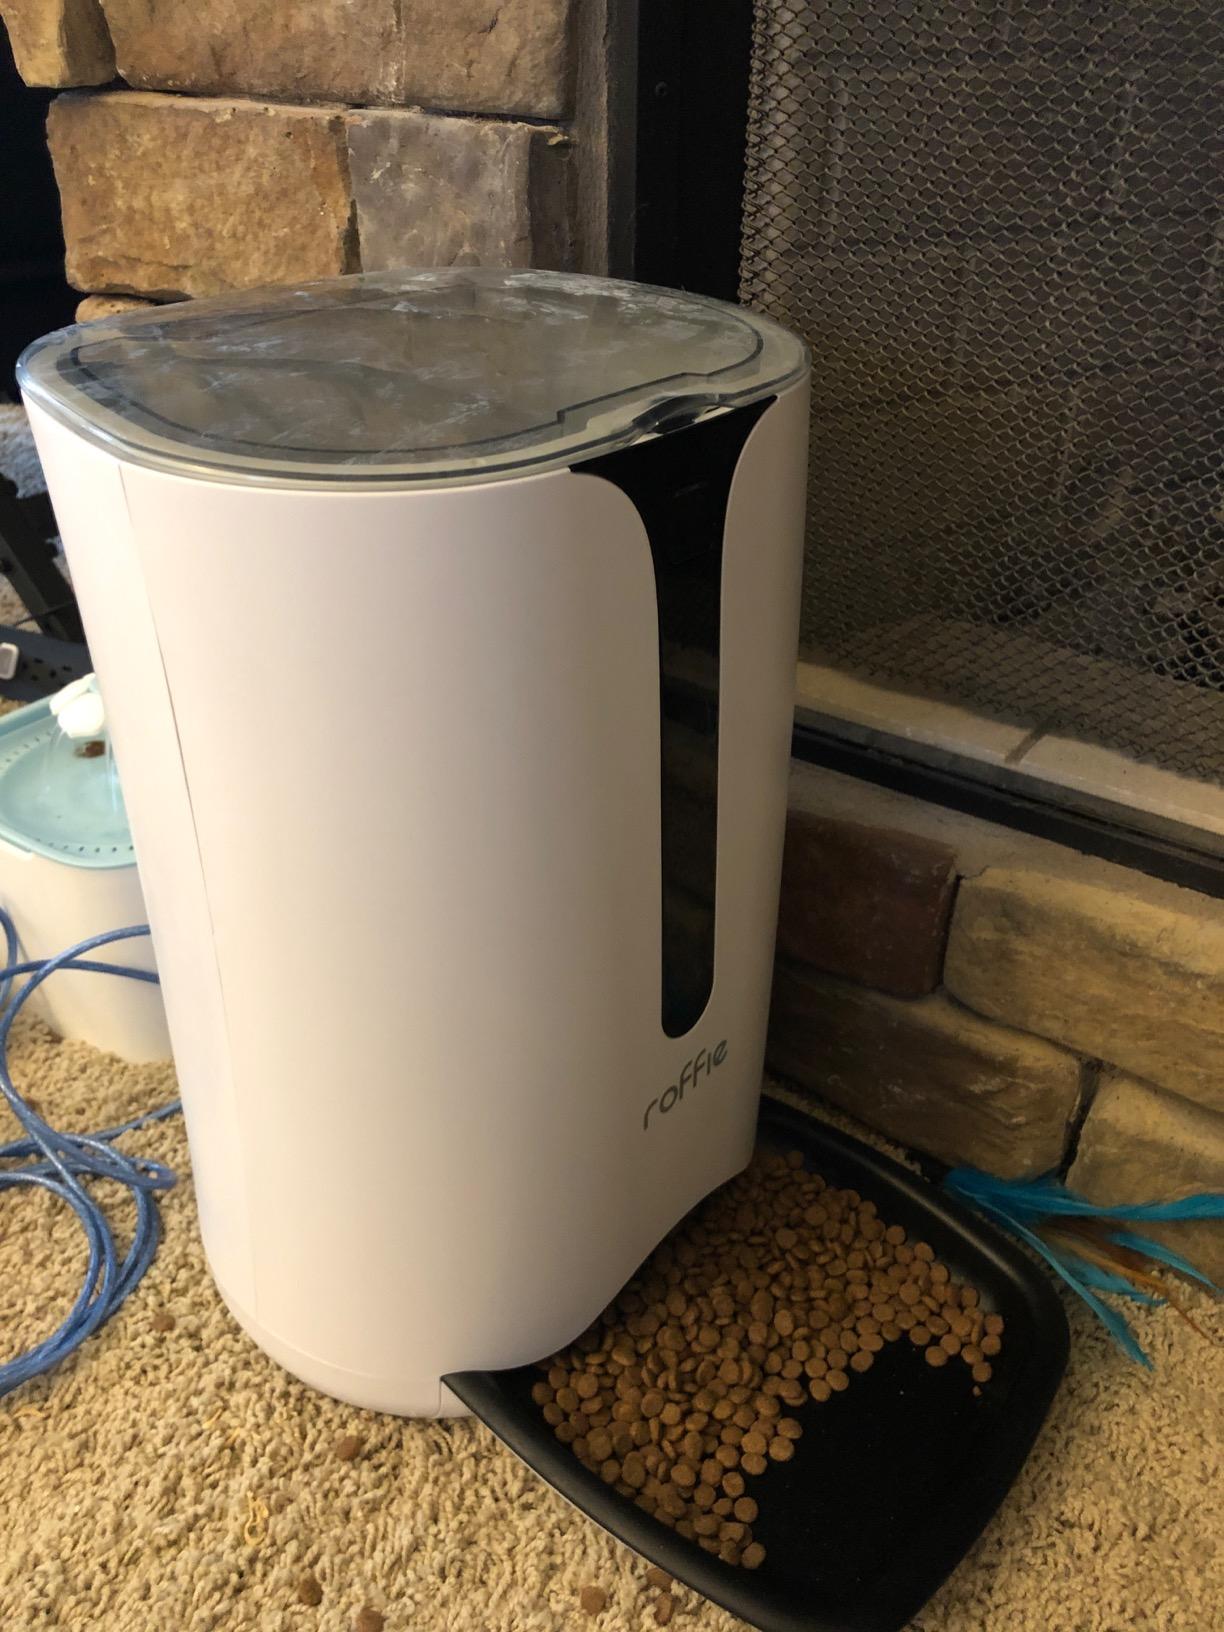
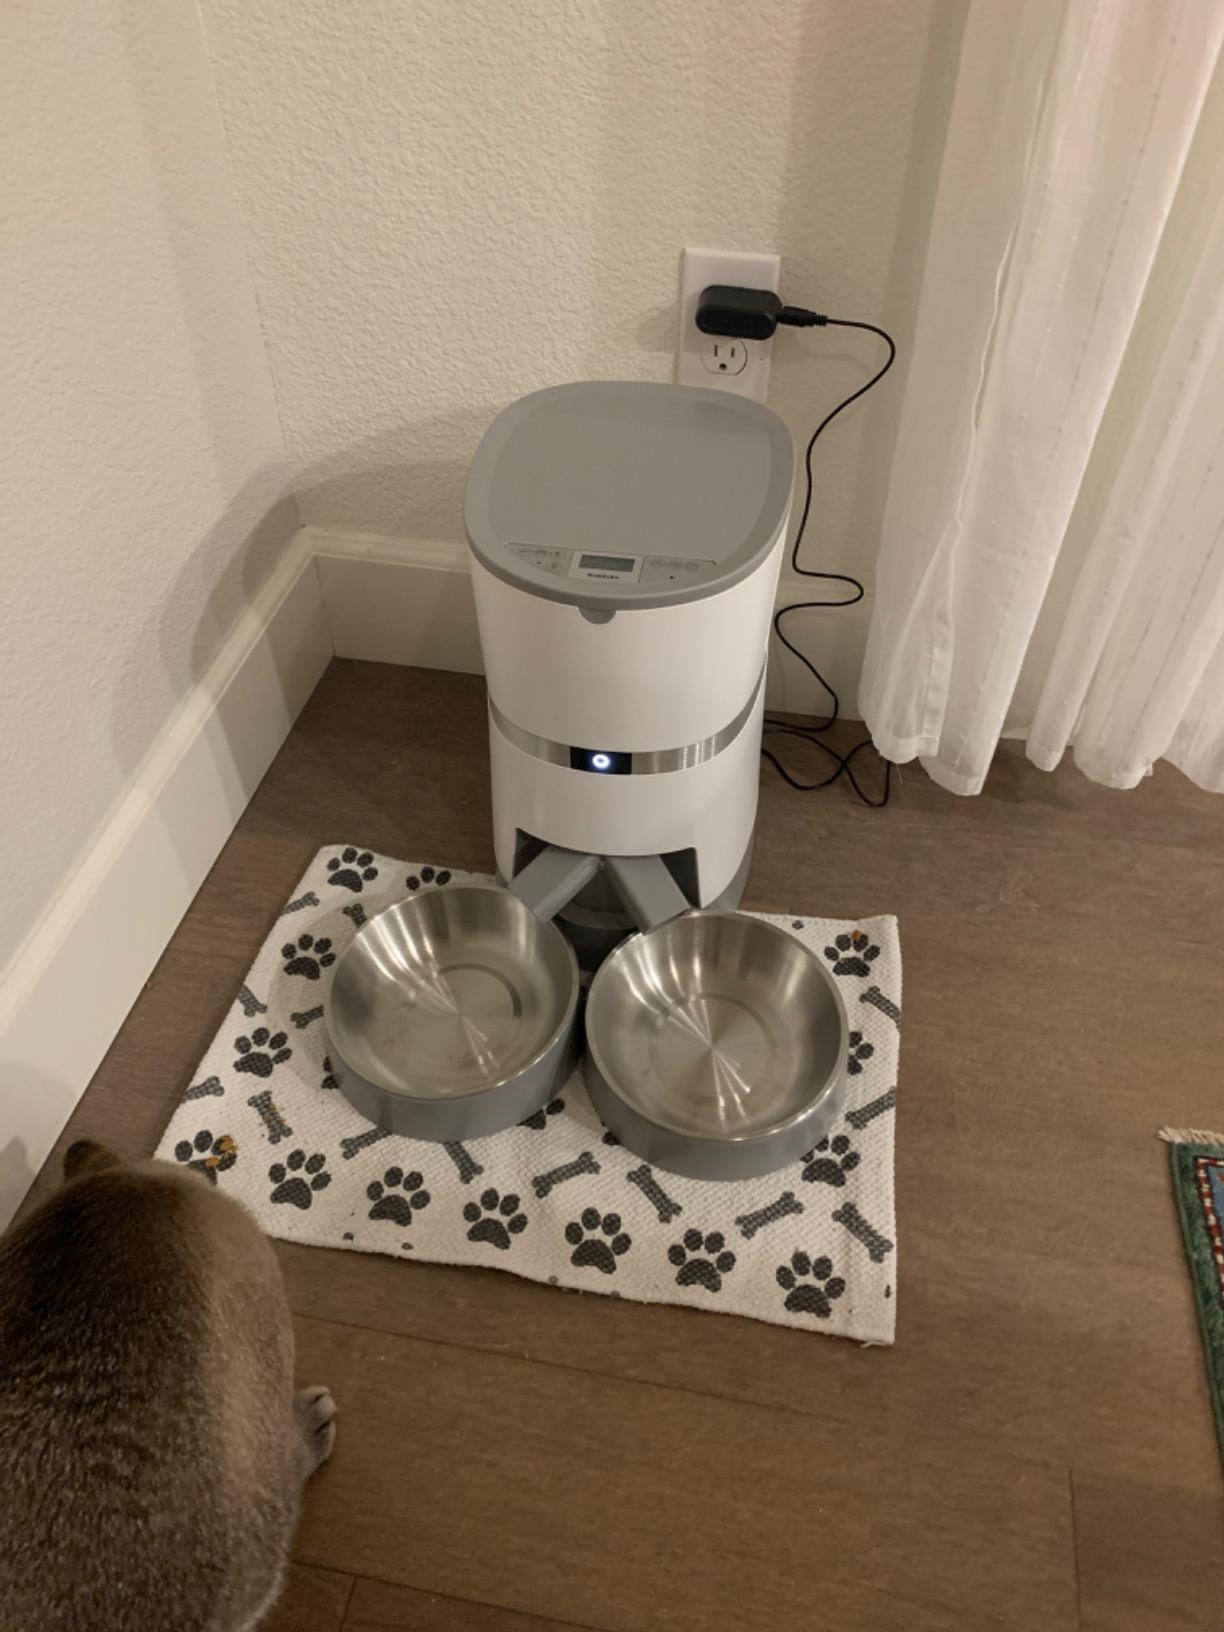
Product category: items_feeder
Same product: no